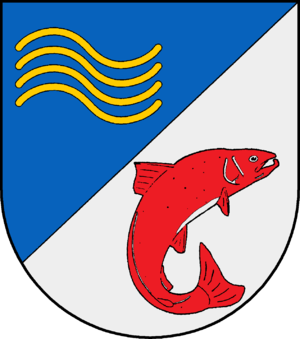
Lasbek
Coat of arms of Lasbek
Lasbek er en by og kommune i det nordlige Tyskland, beliggende i Amt Bad Oldesloe-Land under Kreis Stormarn. Kreis Stormarn ligger i den sydøstlige del af delstaten Slesvig-Holsten.